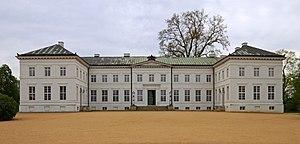
Neuhardenberg est une commune allemande de l'arrondissement de Märkisch-Pays de l'Oder, Land de Brandebourg.